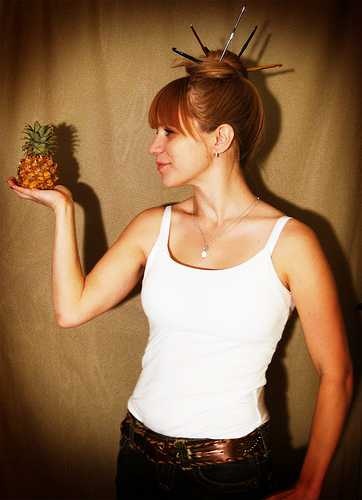
Label: Pineapple